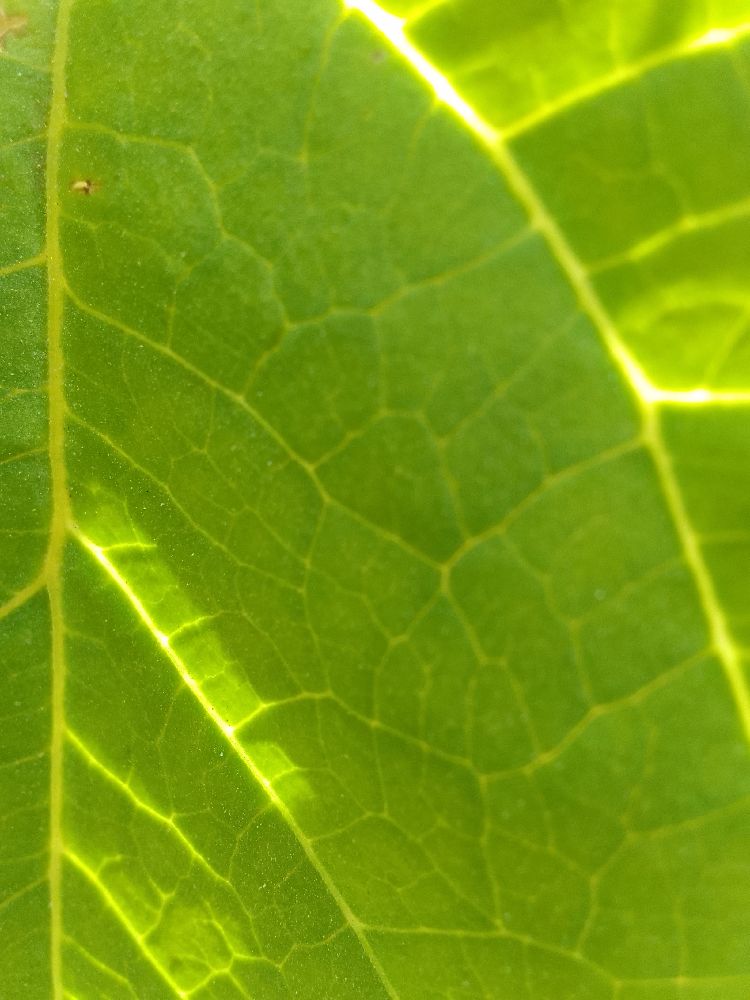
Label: healthy